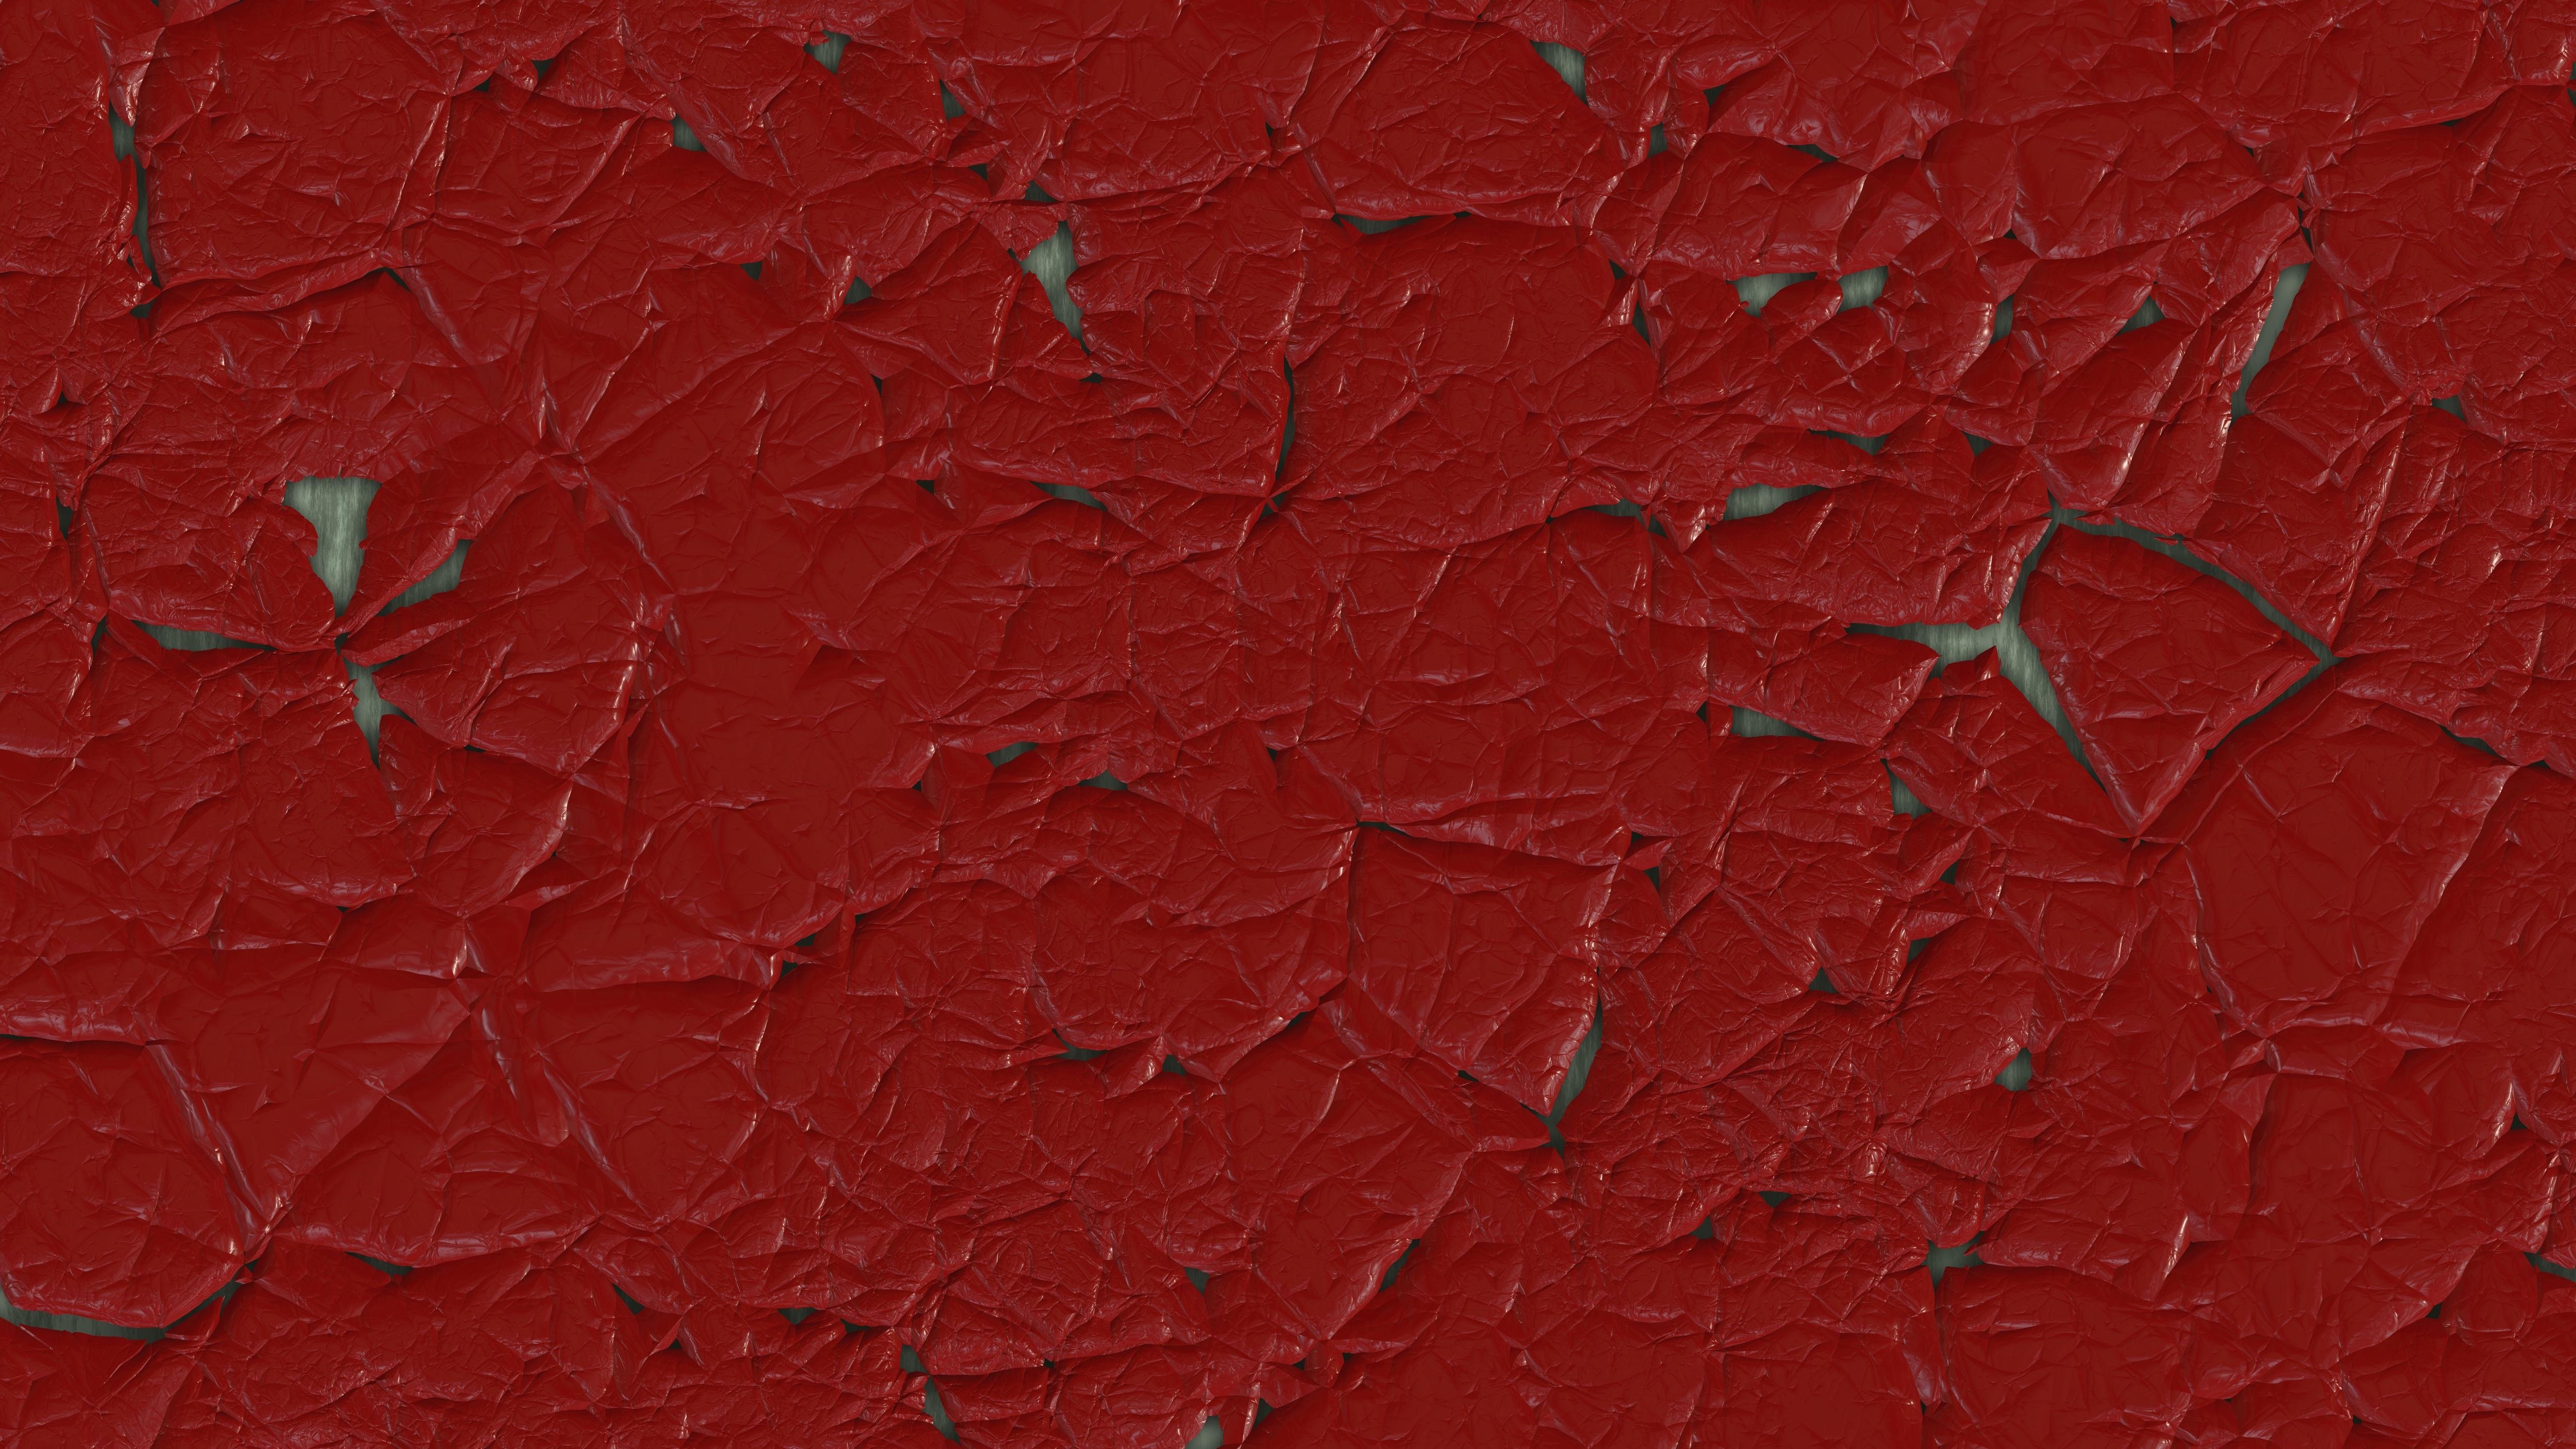
texture, leaf, flower, petal, floor, wall, pattern, line, red, soil, circle, macro photography, flooring